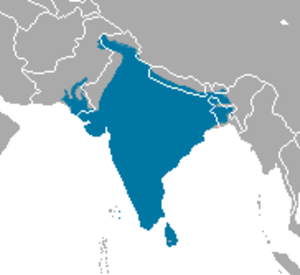
Le Pangolin d'Inde ou Grand pangolin d'Inde ou Pangolin à grosse queue est une espèce de mammifères de la famille des Manidae. Son corps est couvert d’écailles kératineuses - les plus grosses de tous les pangolins asiatiques. Avec les puissantes griffes de ses membres antérieurs, il creuse sur son territoire plusieurs terriers d’habitation pour se reposer et dormir, et des galeries dans les fourmilières et les termitières pour se nourrir. Il vit au Bangladesh, en Inde, au Pakistan et au Sri Lanka.
Cette liste commentée recense la mammalofaune de l'Inde et des îles asiatiques appartenant à l'Inde par genre, famille et ordre.